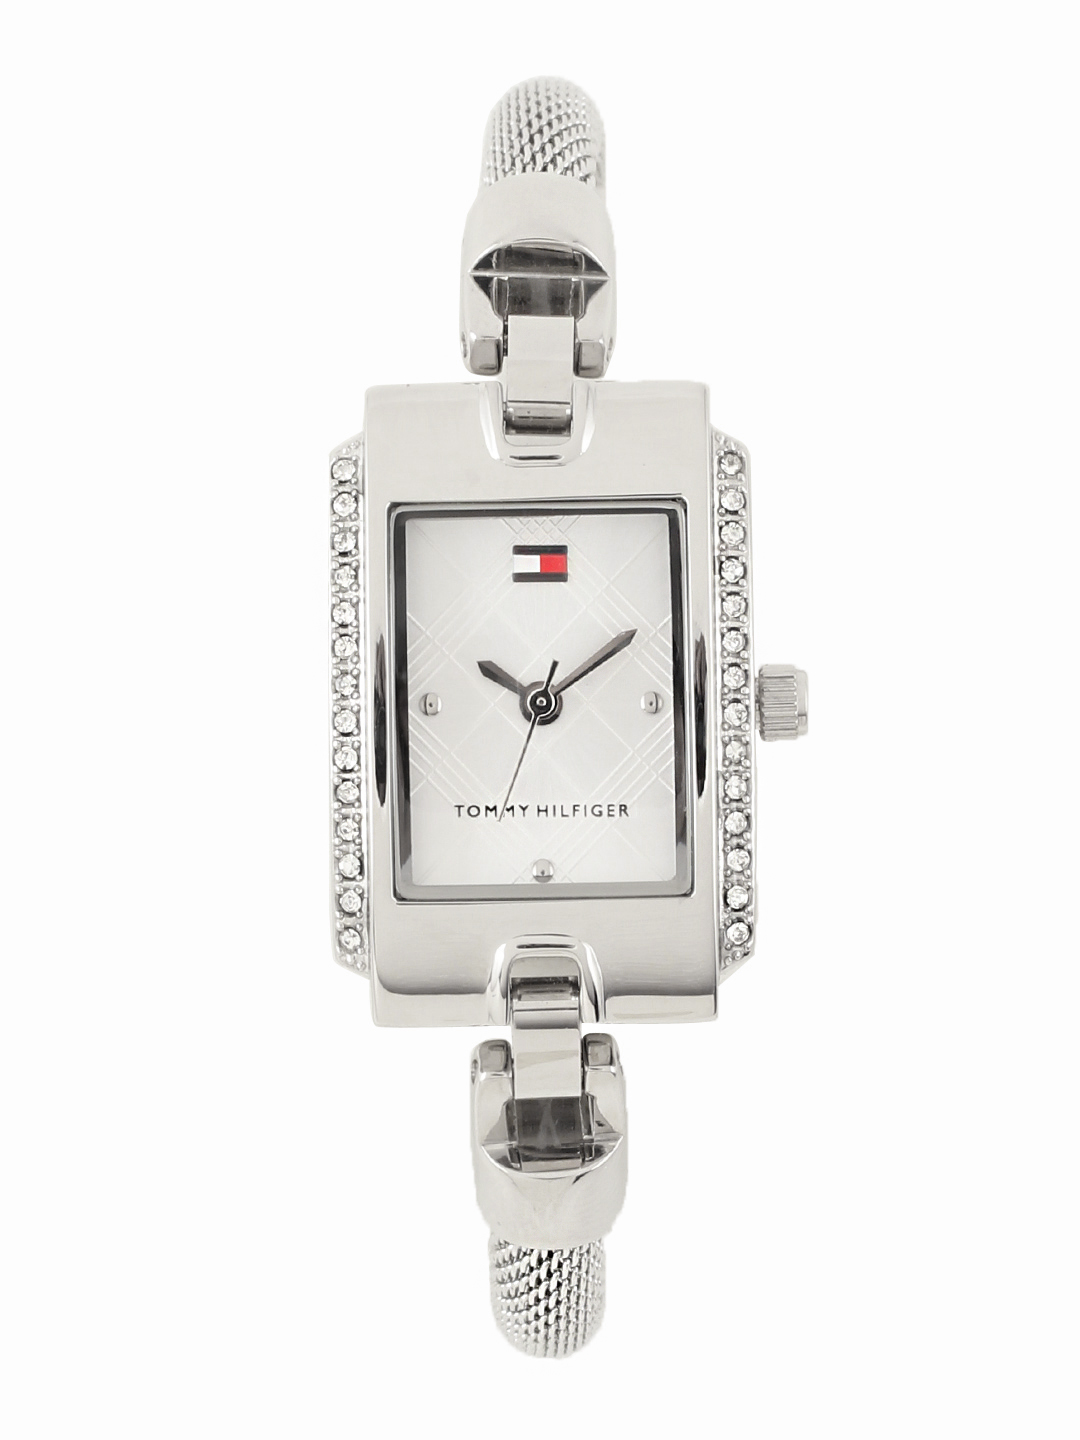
Tommy Hilfiger Women Silver-Toned Dial  Watch TH1780453-D
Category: Accessories / Watches / Watches
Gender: Women
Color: Silver
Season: Winter 2016
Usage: Casual